Optical illusion

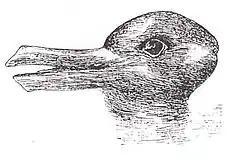
Rabbit–duck illusion

To make sense of the world it is necessary to organize incoming sensations into information which is meaningful. Gestalt psychologists believe one way this is done is by perceiving individual sensory stimuli as a meaningful whole. Gestalt organization can be used to explain many illusions including the rabbit–duck illusion where the image as a whole switches back and forth from being a duck then being a rabbit and why in the figure–ground illusion the figure and ground are reversible.